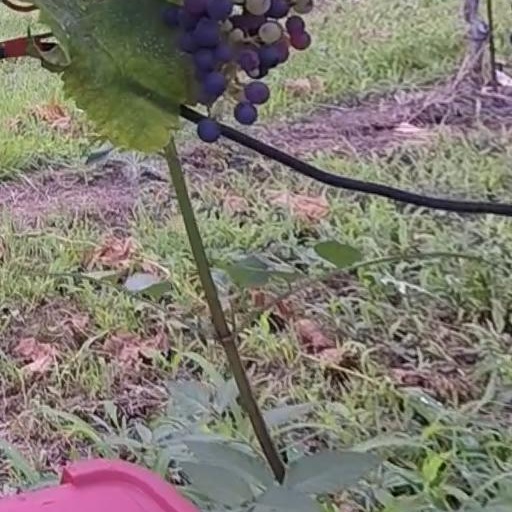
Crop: grape